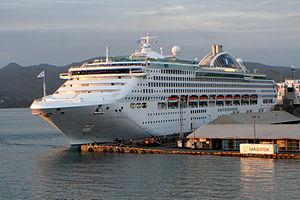
Le Sun Princess est un navire de croisière appartenant à la société Princess Cruises. Il est le premier navire de la classe Sun.